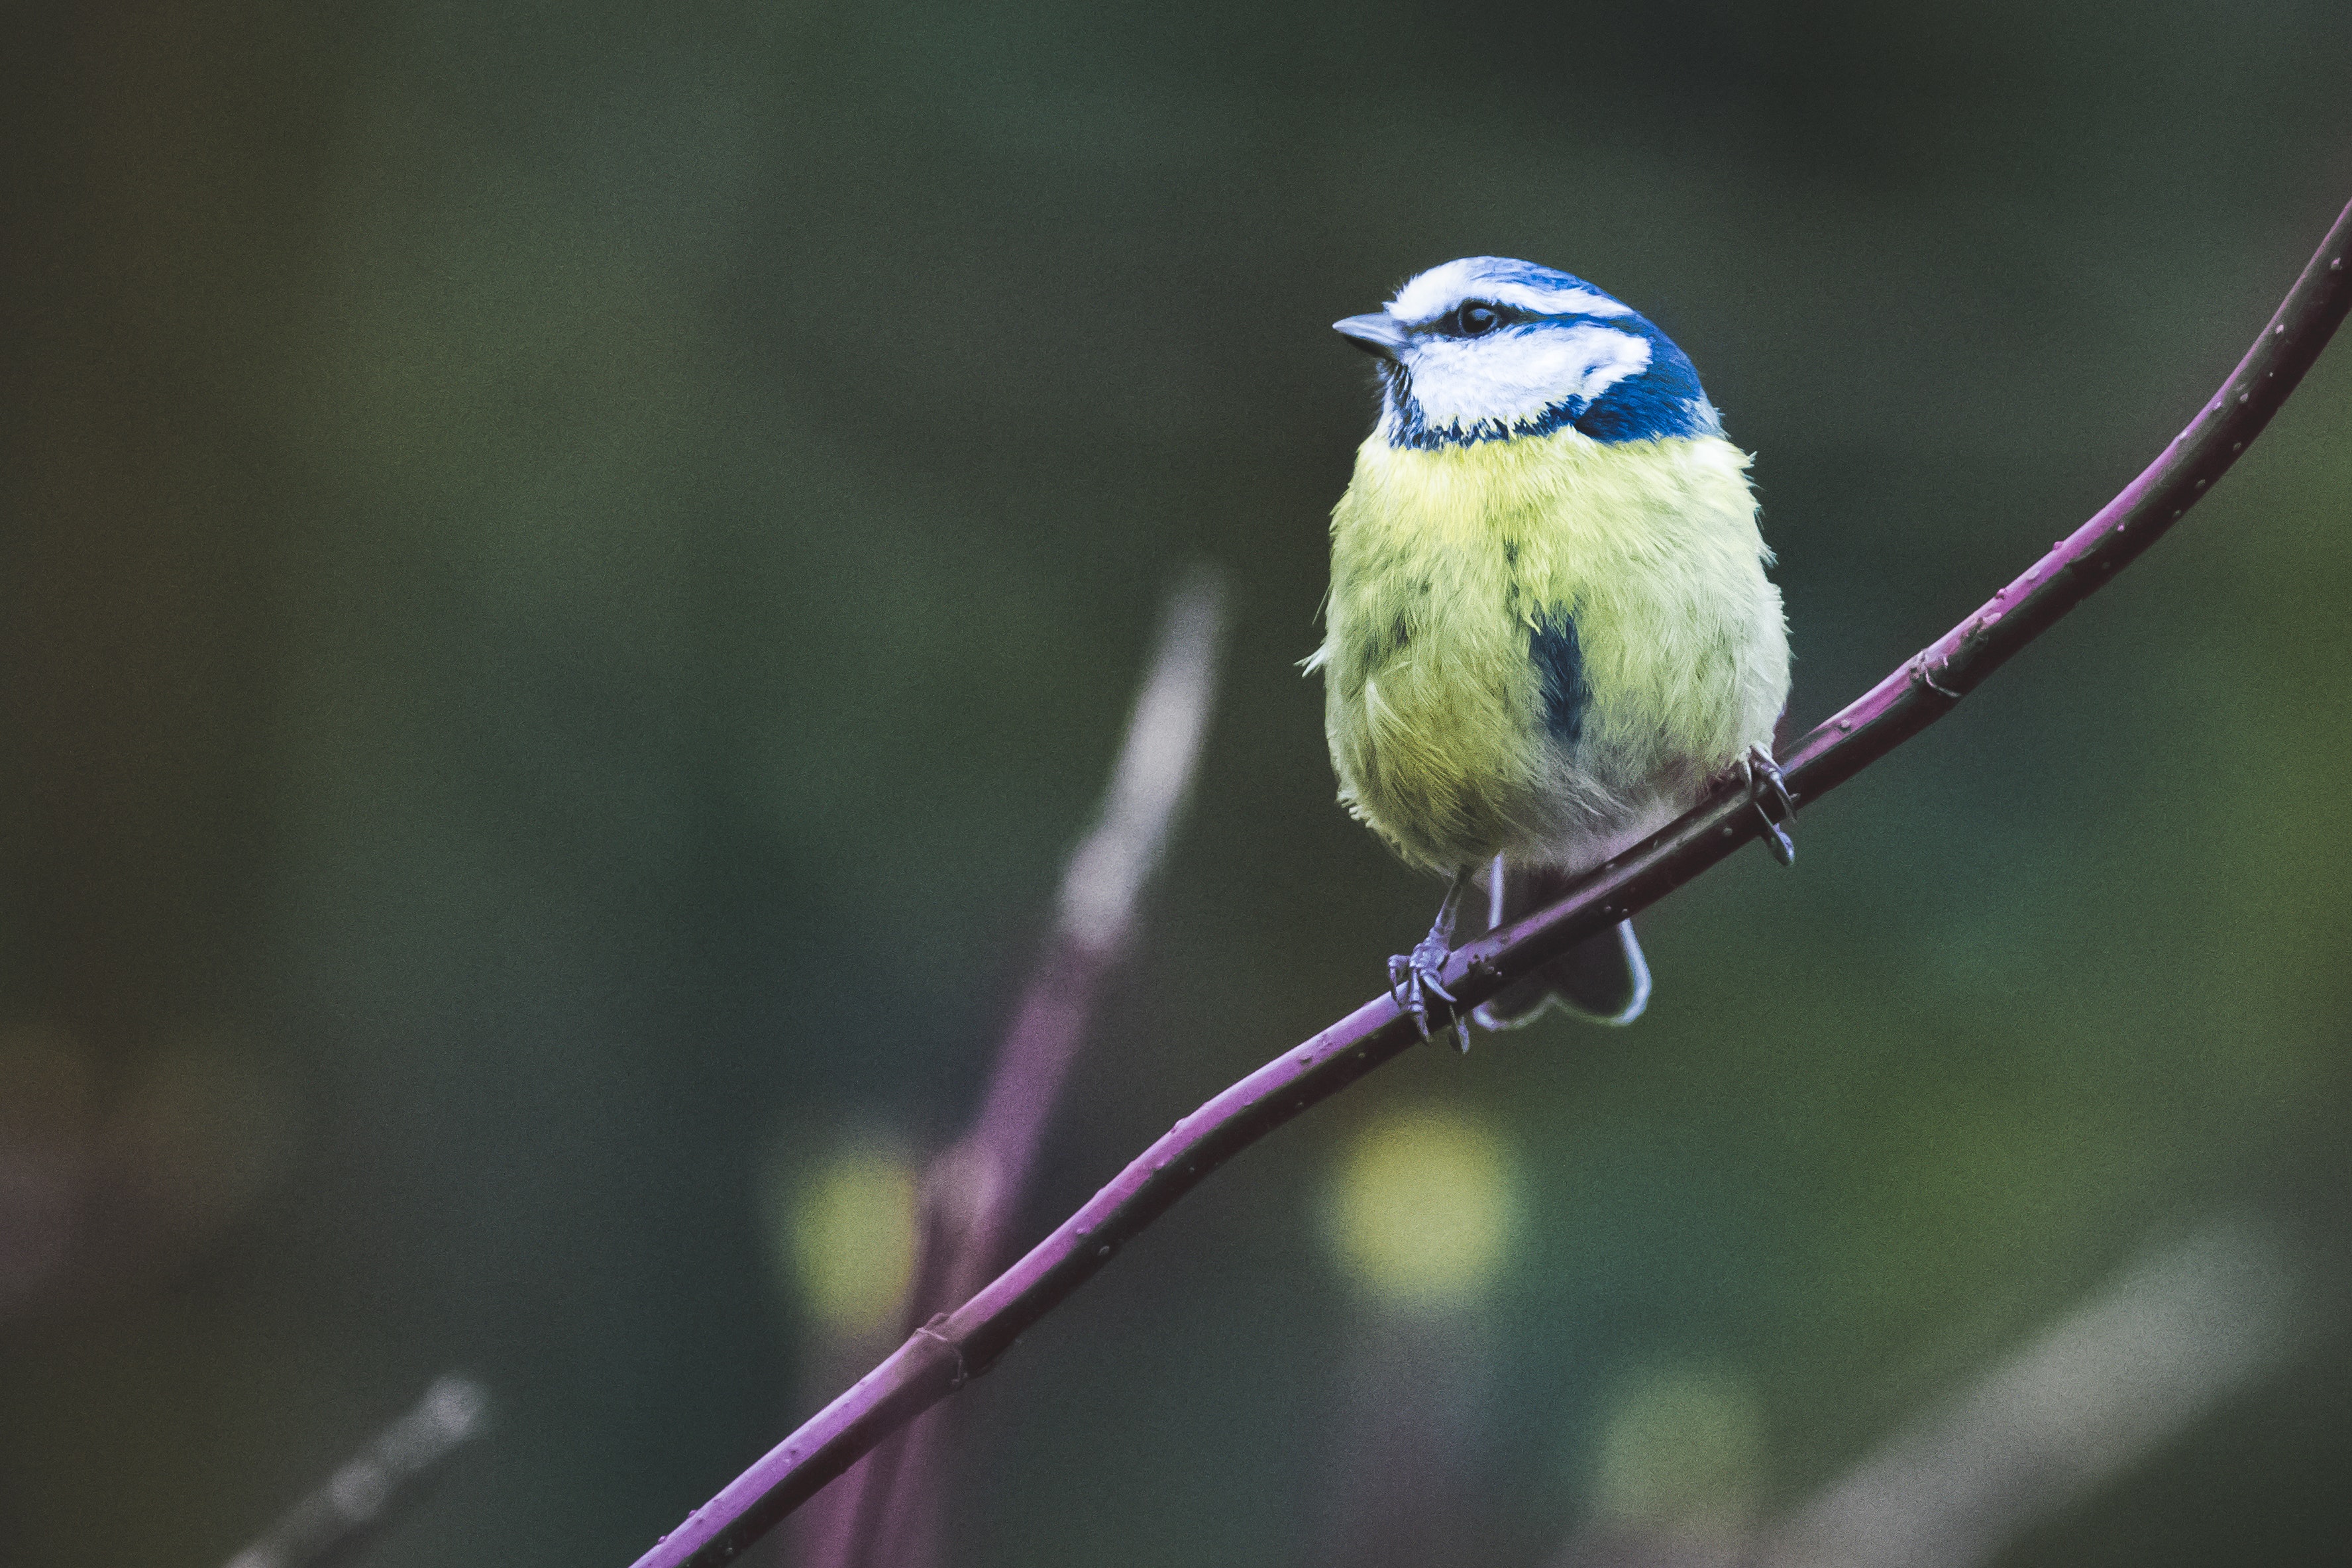
bird, beak, songbird, wildlife, perching bird, chickadee, old world flycatcher, finch, plant, feather, twig